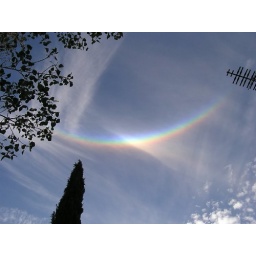
weird phenomenon it was right above our house in the sky